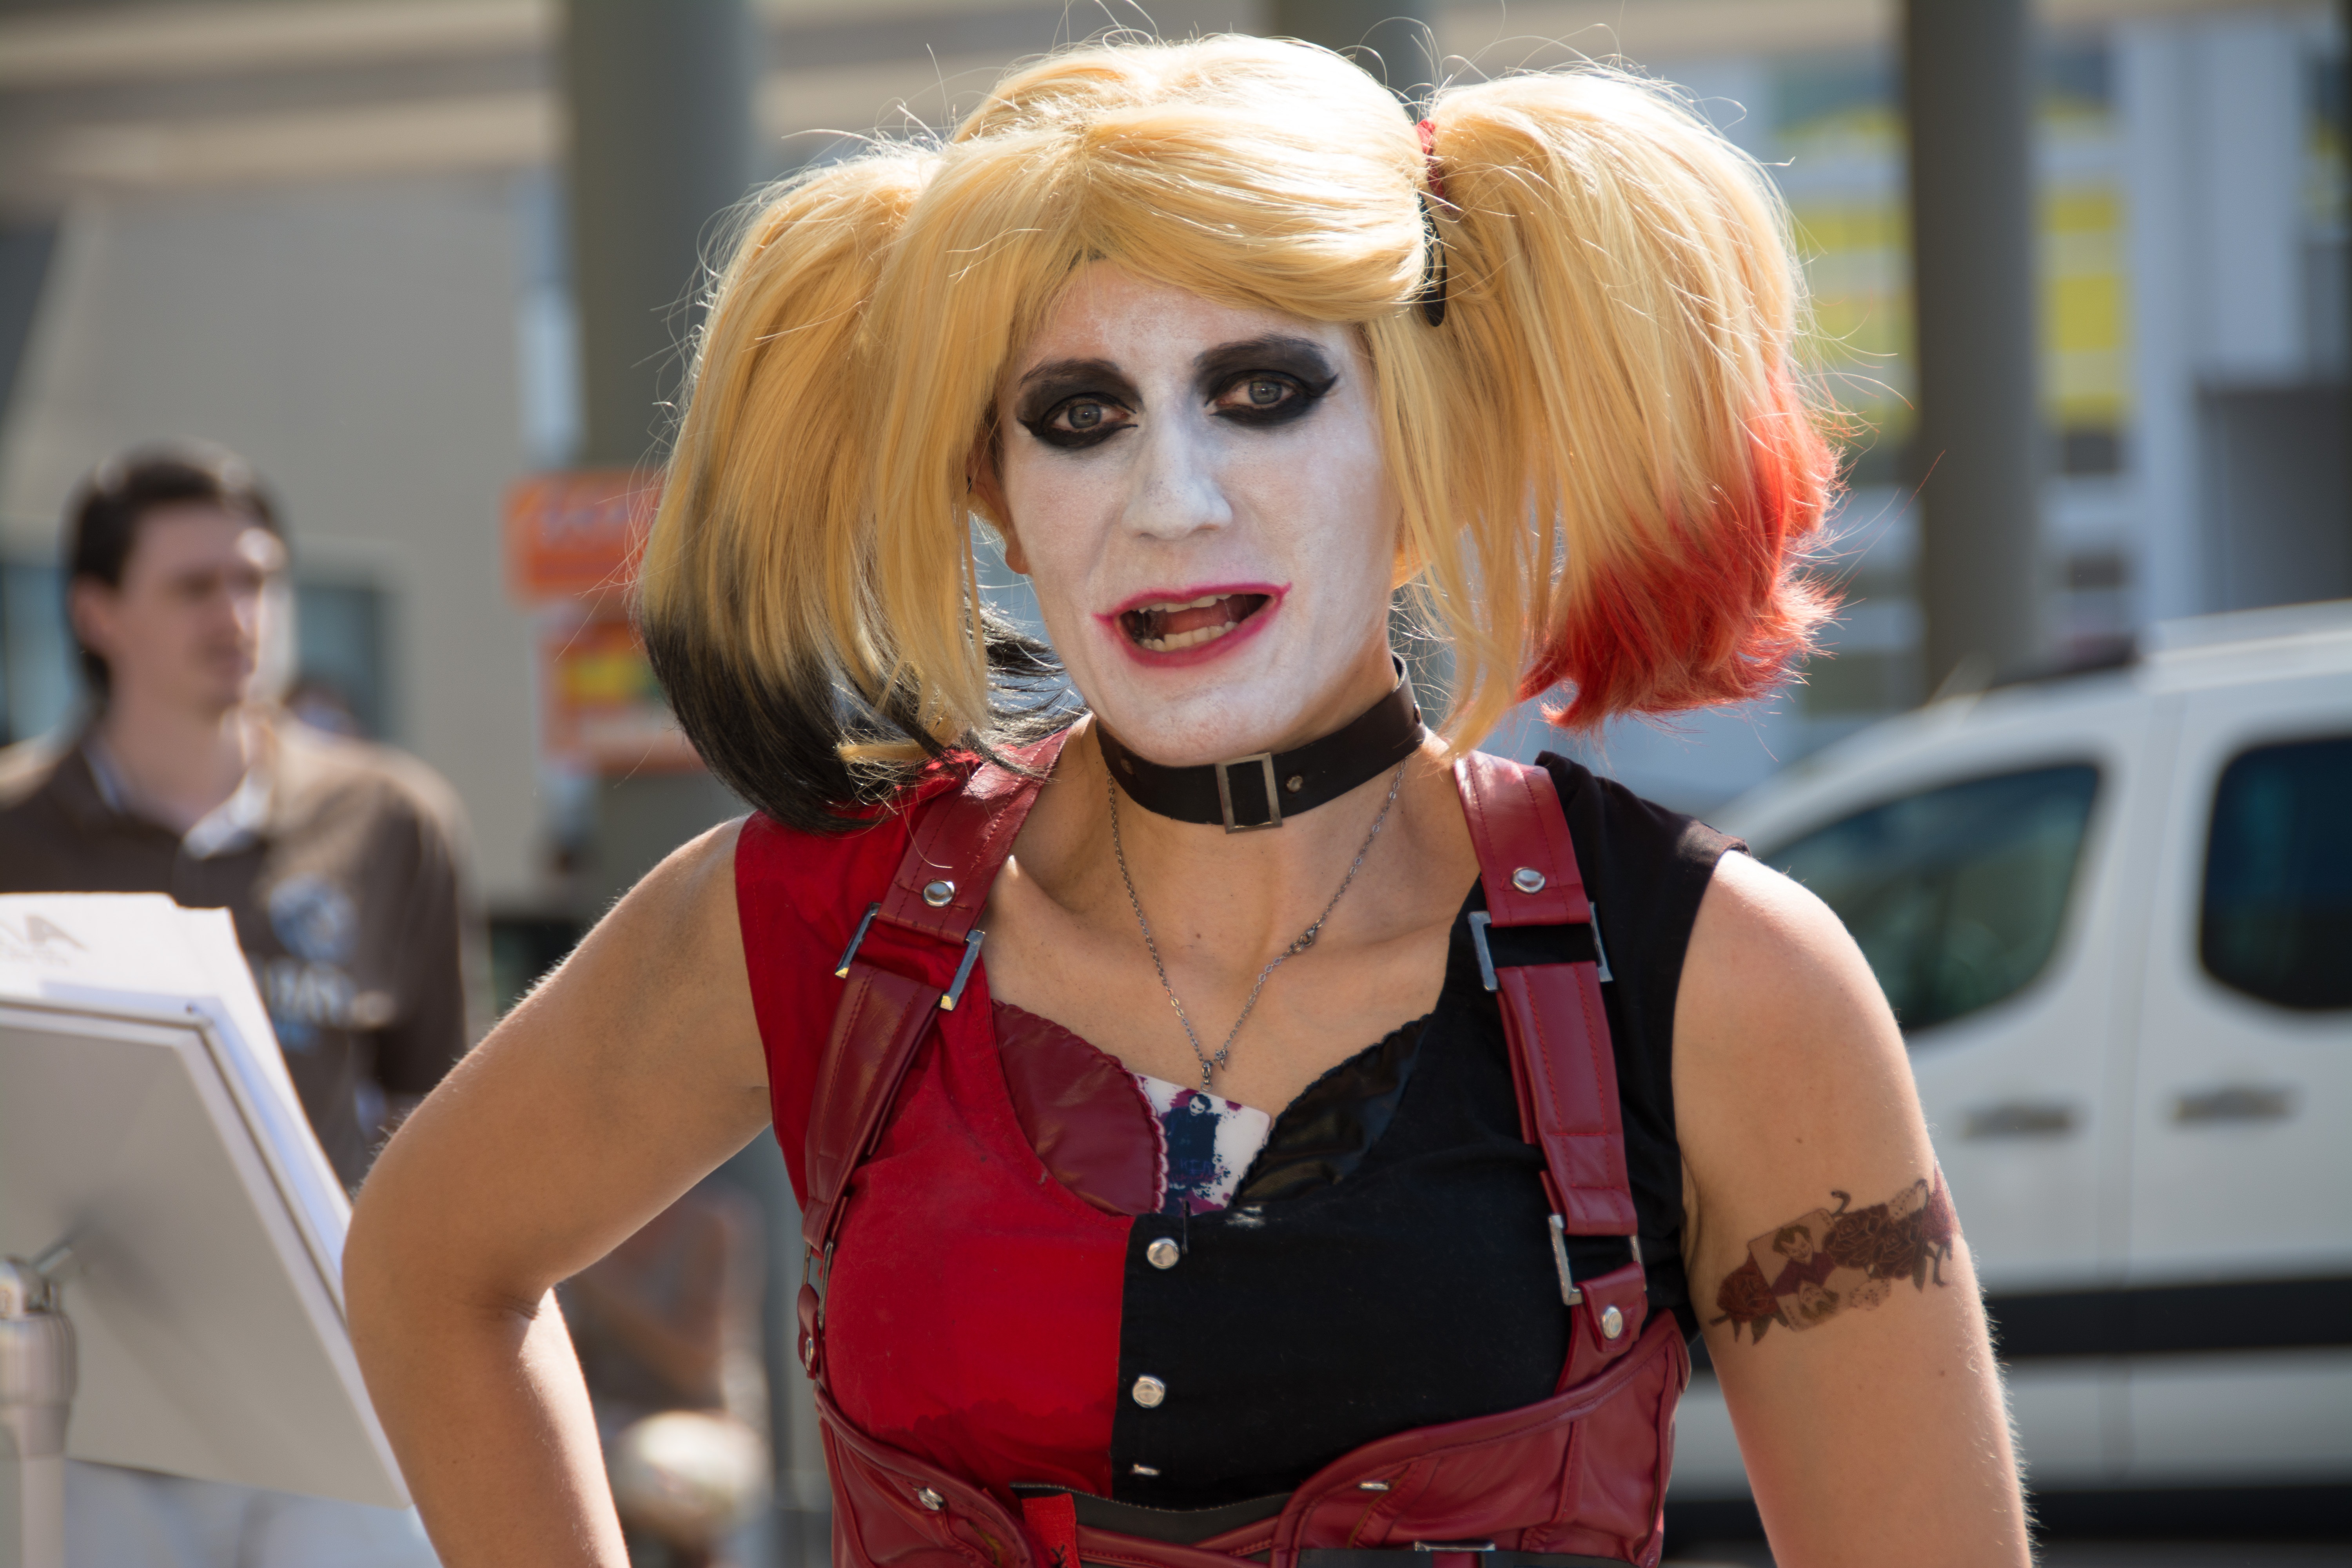
clothing, lady, cosplay, blond, event, costume, anime, comic, manga, panel, convention, dress up